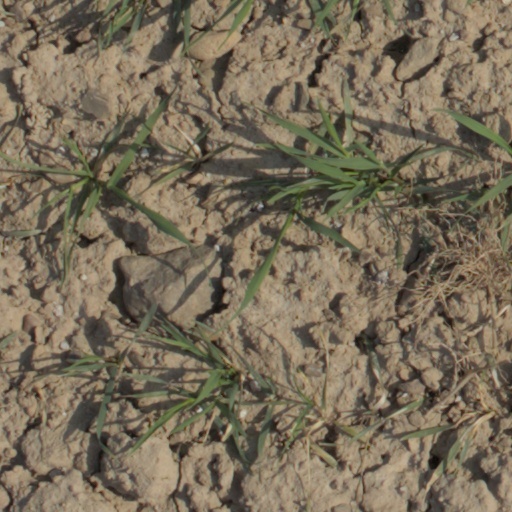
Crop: wheat